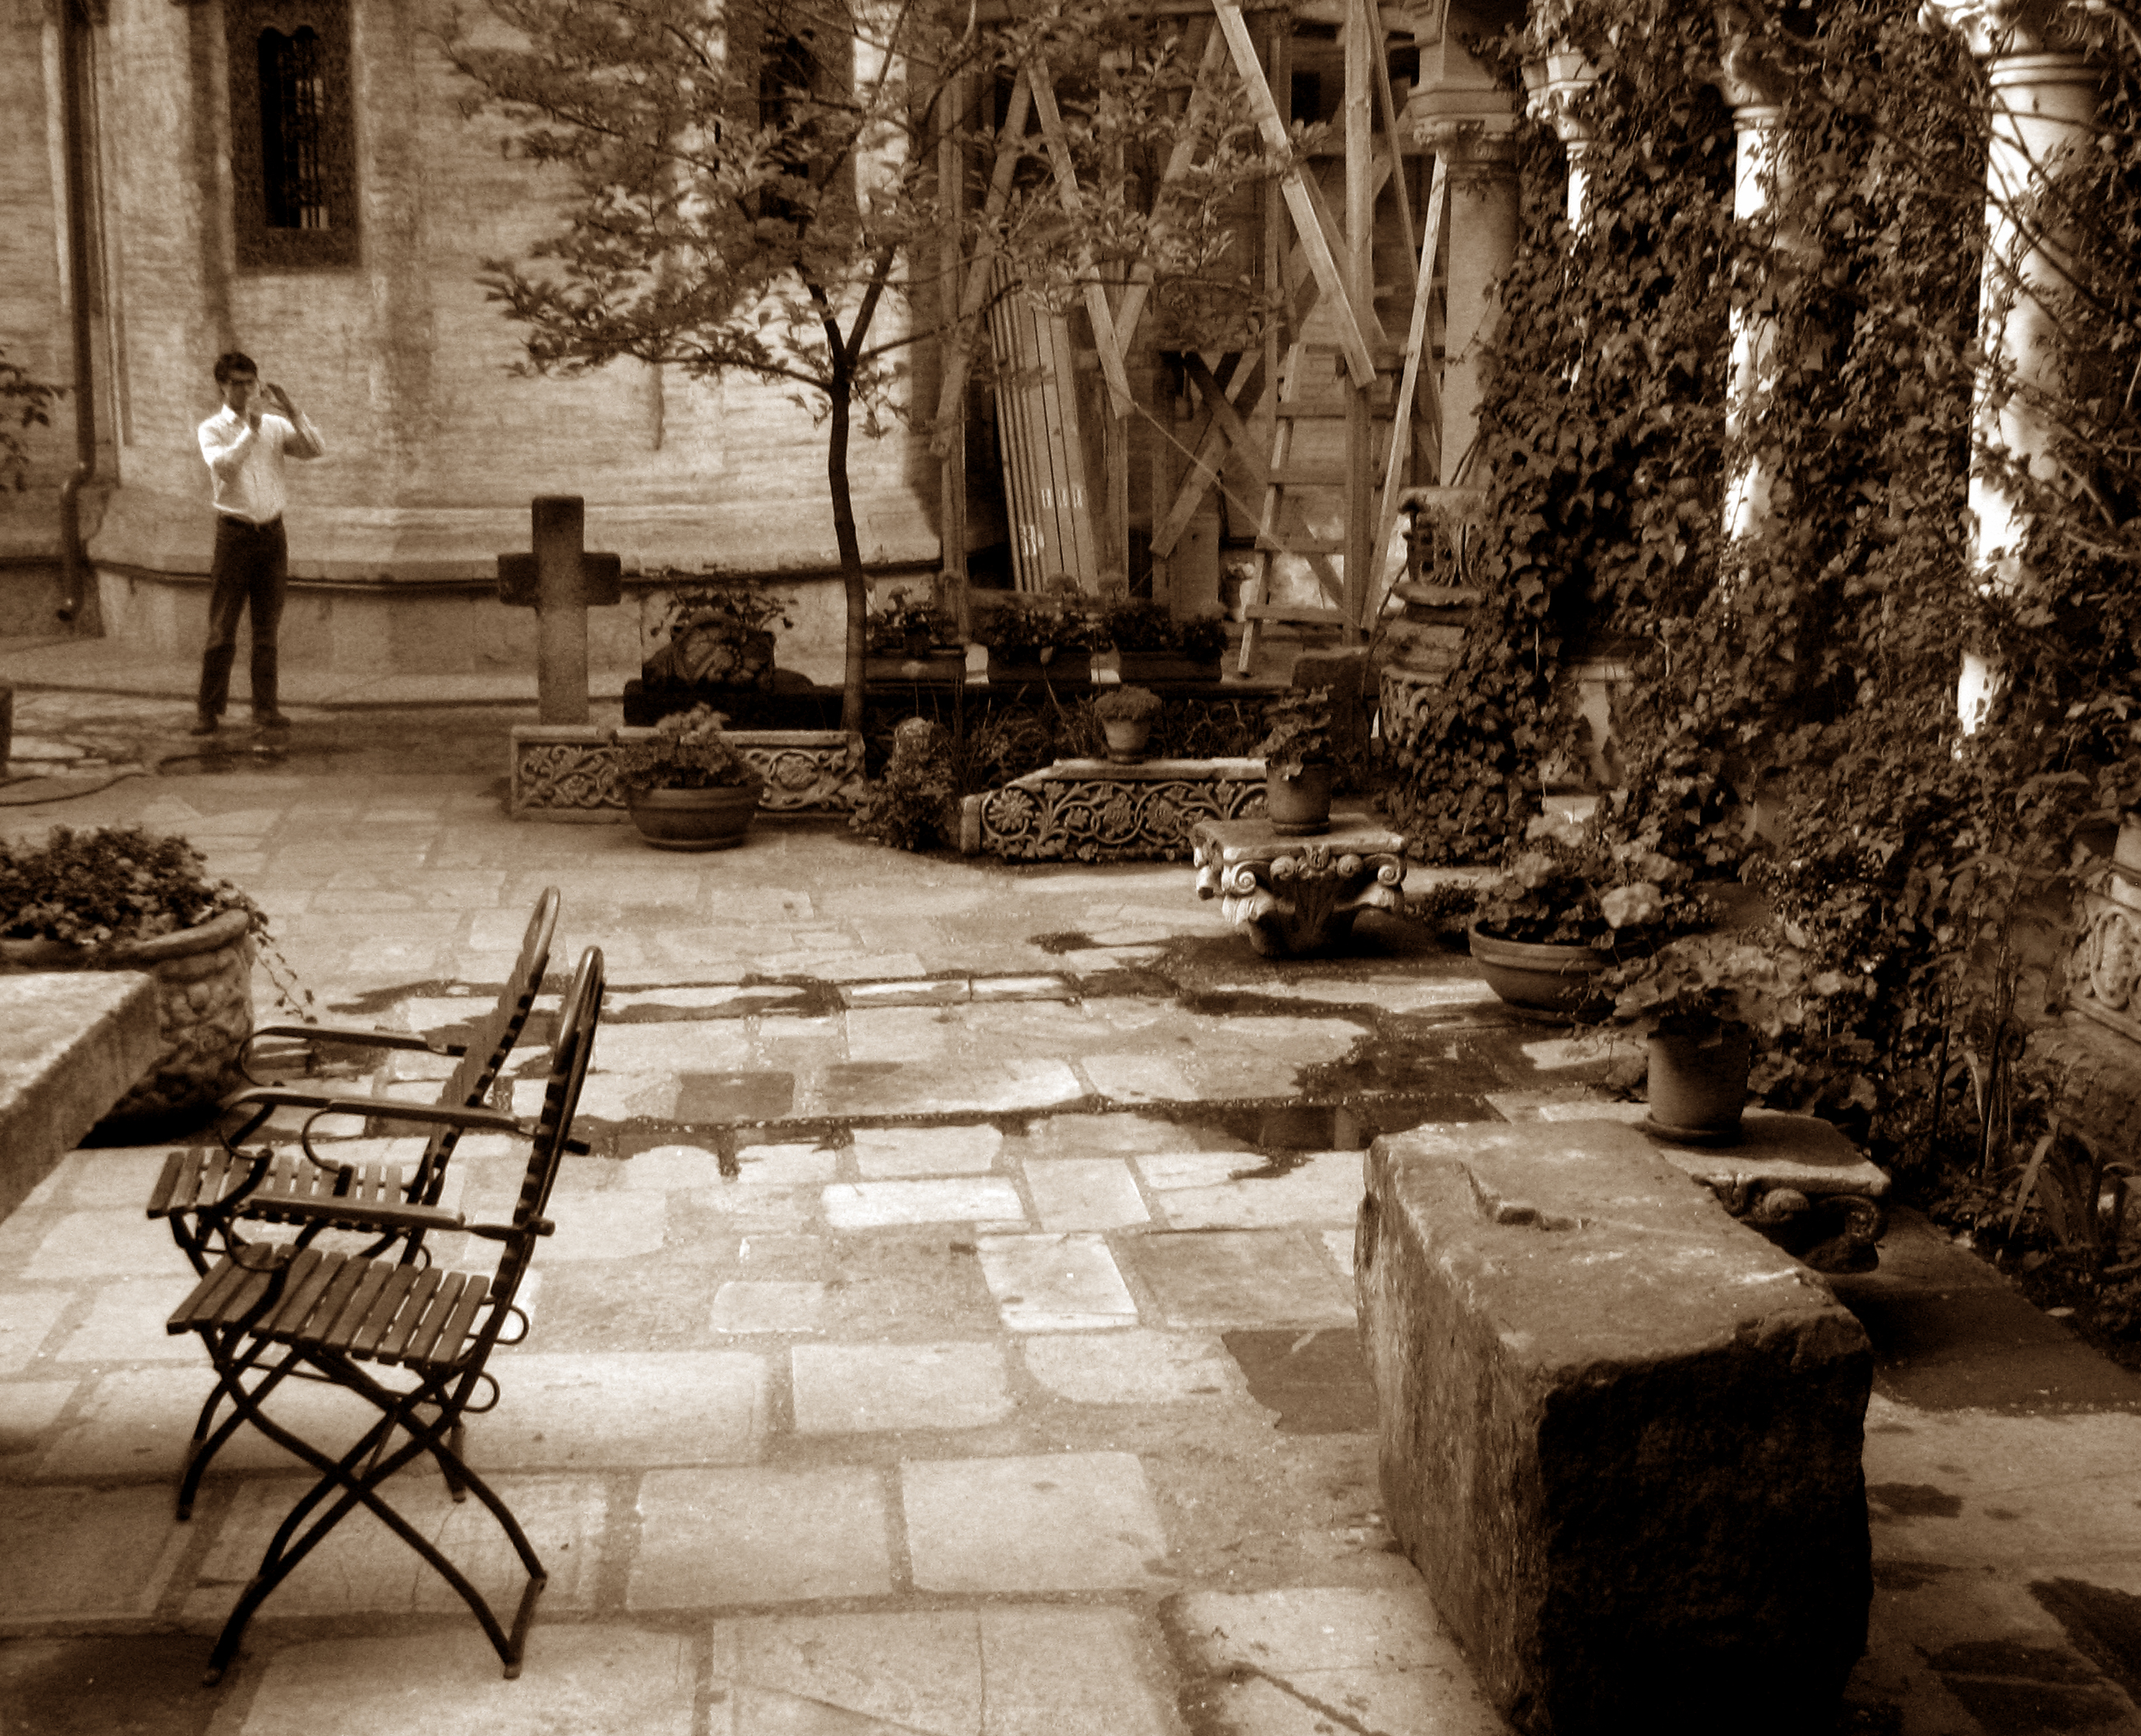
tree, architecture, wood, street, photography, building, wall, photo, europe, religion, church, monochrome, christian, photos, religious, free, de, temple, churches, photograph, fotografie, history, christianity, romana, image, orthodox, eastern, romania, bor, biserica, arhitectura, orthodoxy, romanian, ortodoxa, ortodox, ortodoxia, ortodoxie, ecclesiastical, bisericeasc, cladire, edificiu, stavropoleos, cre tinism, cre tin, urban area, ancient history